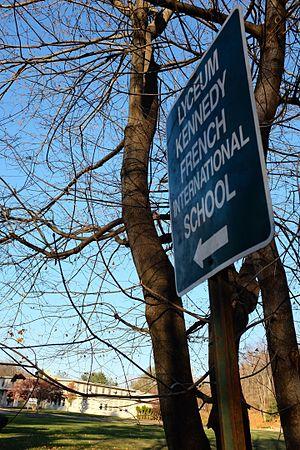
Lyceum Kennedy, Campus d'Ardsley